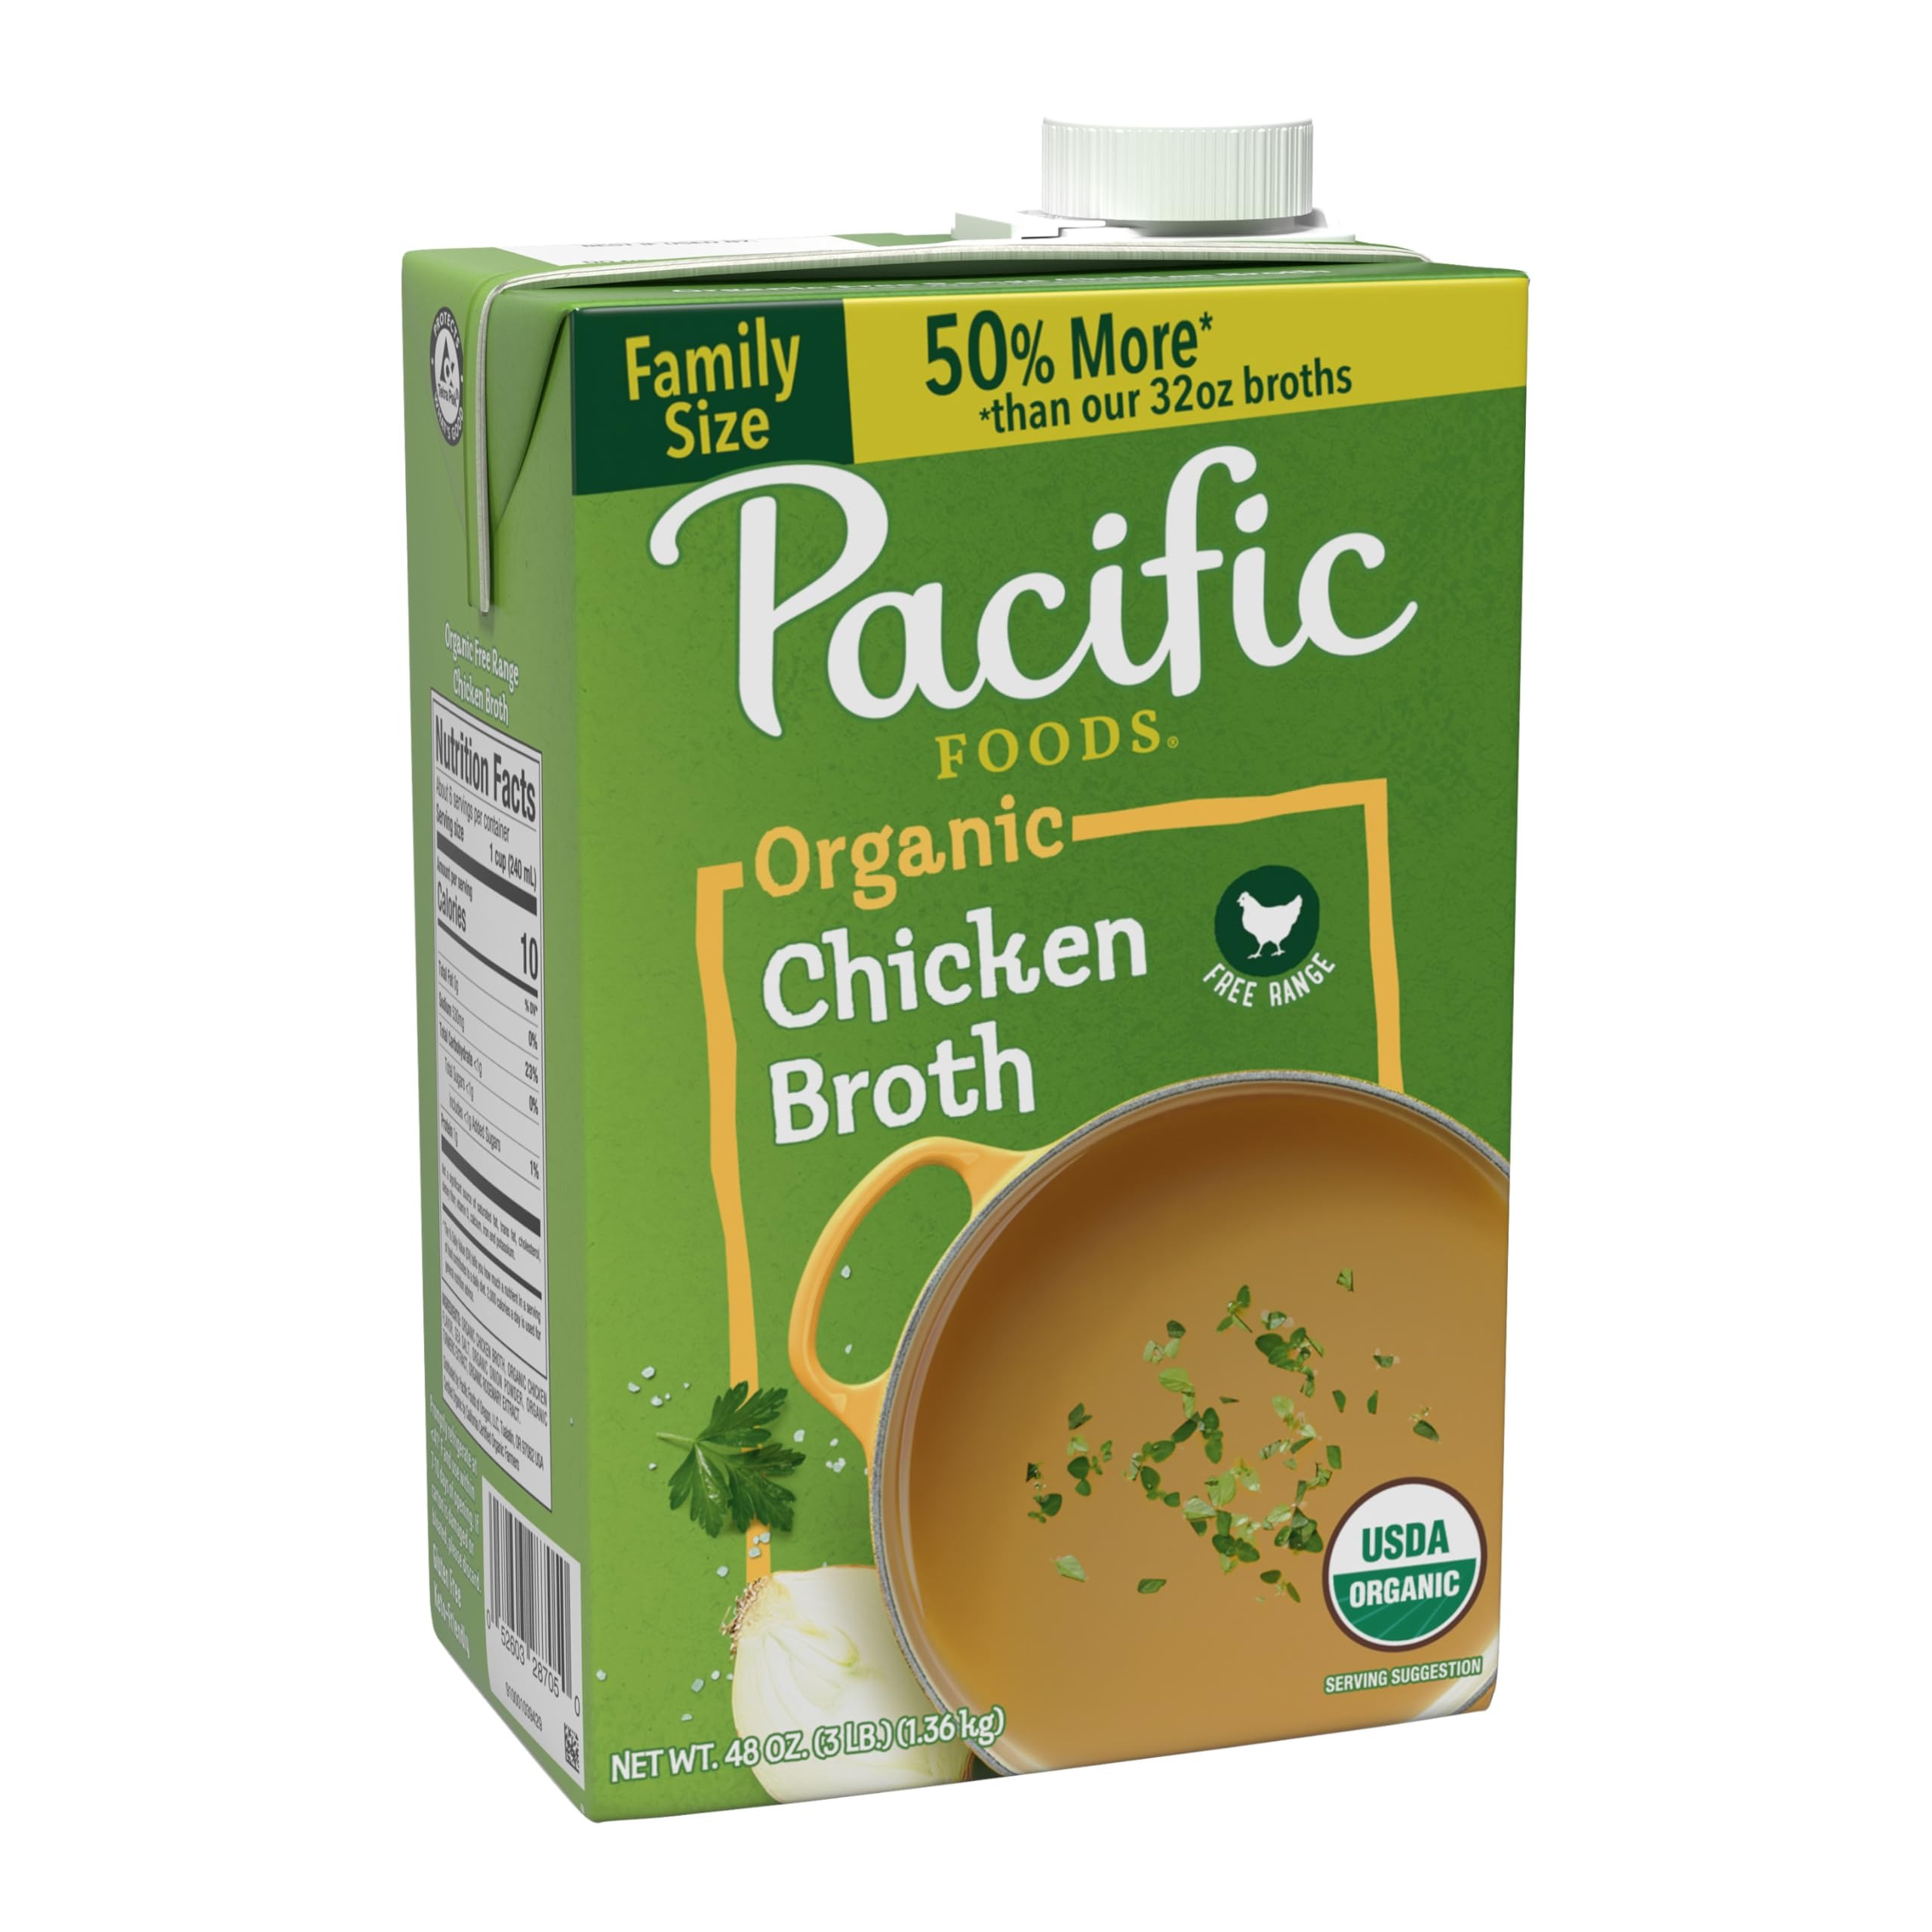
Item Name: Pacific Foods Organic Free Range Chicken Broth, 48 oz Carton
Bullet Point 1: One (1) 48 oz carton of Pacific Foods Organic Free Range Chicken Broth
Bullet Point 2: A savory broth made from slow-simmering organic free range chicken with sea salt and just the right amount of seasonings
Bullet Point 3: Full of delicious flavor from free range, organic chicken
Bullet Point 4: USDA Certified Organic chicken broth made from non-GMO ingredients and free of gluten; may be suitable for keto diets
Bullet Point 5: Drink it as a traditional sipping broth instead of coffee or tea for a delicious, satisfying addition to your everyday routine or use it in recipes that call for chicken bone broth or water
Value: 48.0
Unit: Fl Oz

Price: 3.445